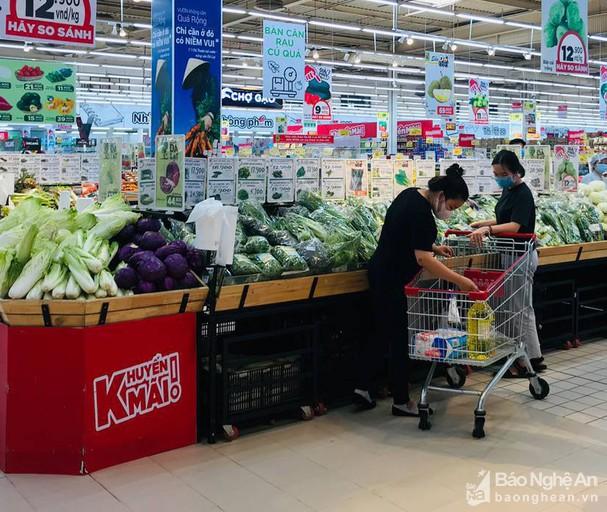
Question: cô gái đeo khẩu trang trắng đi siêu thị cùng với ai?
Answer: cô ấy đi siêu thị với người phụ nữ đeo khẩu trang xanh dương